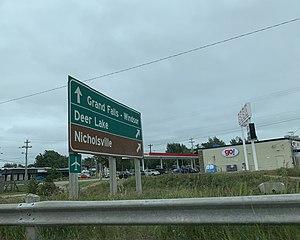
Deer Lake, Terre-Neuve-et-Labrador, voir du Route Transcandadienne.